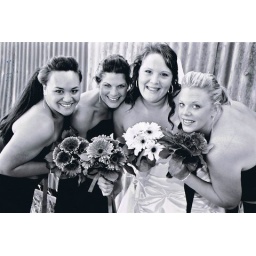
The gorgeous girls in black and white